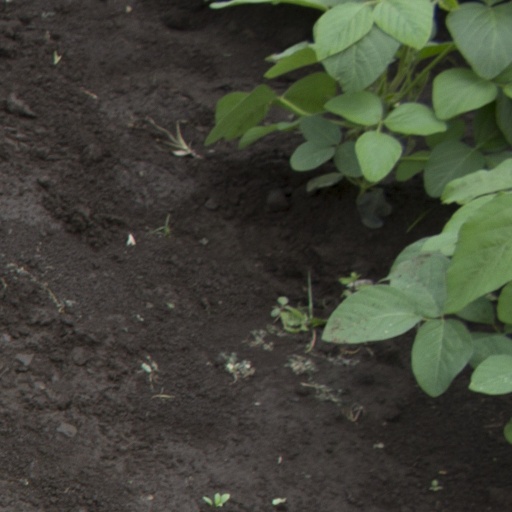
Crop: soybean